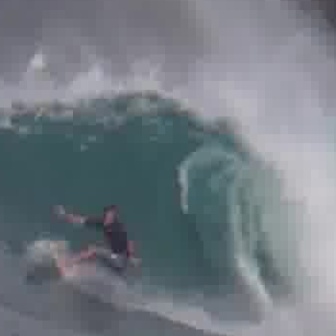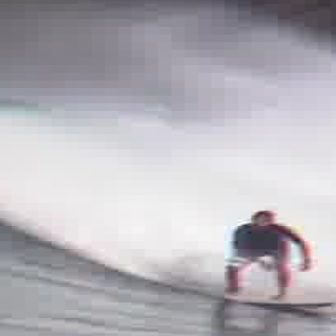
  Please identify the target specified by the bounding box [50,196,142,288] in the first image and locate it in the second image. Return the coordinates in [x_min,y_min,x_max,y_max] format.
Answer: [214,206,307,299]